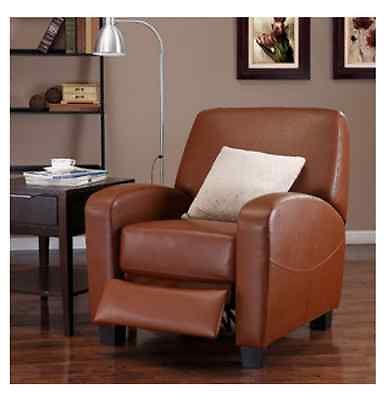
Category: chair